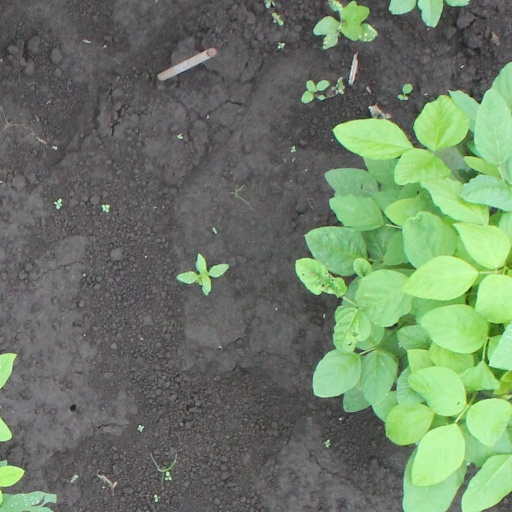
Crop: soybean